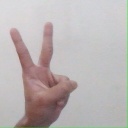
अक्षर: क